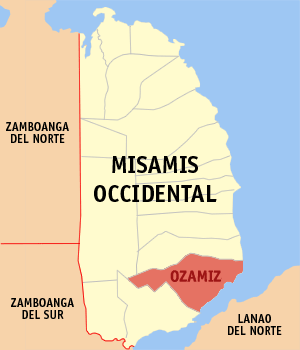
Ozamiz est une ville des Philippines de la partie sud de la province de Misamis occidental.